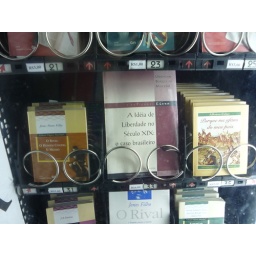
A book dispensing machine in the metro!